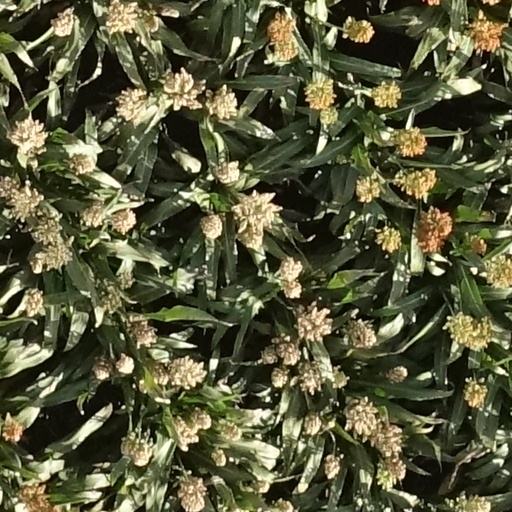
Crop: sorghum